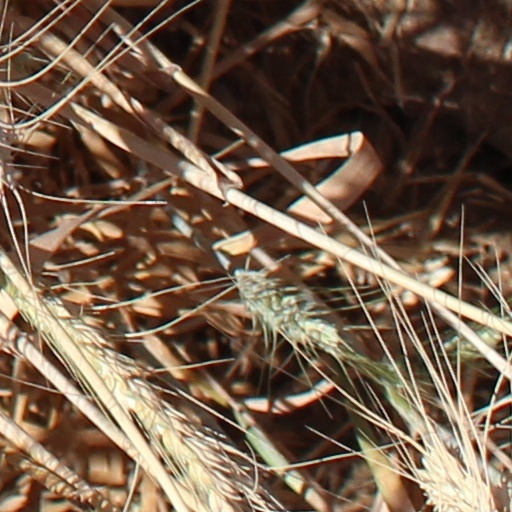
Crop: wheat